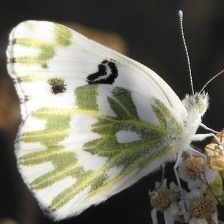
Species: BECKERS WHITE
Butterfly family (ImageNet category): cabbage_butterfly